José María de Orbe y Gaytán

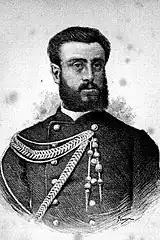
teniente de Orbe

Given the Carlist record of his paternal grandfather and (until the 1860s) of his father, José María seemed poised to follow suit and to adhere to the legitimist cause. Together with his parent and his younger brother in 1868 he moved to France to mount another insurgency. As part of the job he returned to Spain shortly afterwards; engaged in La Escodada, a failed attempt to stage a rising in Navarre, he fled back to France in 1870. In 1872 as cavalry lieutenant he joined insurgency in Gipuzkoa; his first engagement was on May 14, when Carlist units were already in retreat, during the skirmishes at Mañaria. During the clashes at Oñate two days later Orbe's horse was hit twice, but he finally made it to France later that month.